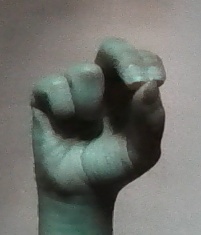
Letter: gaaf